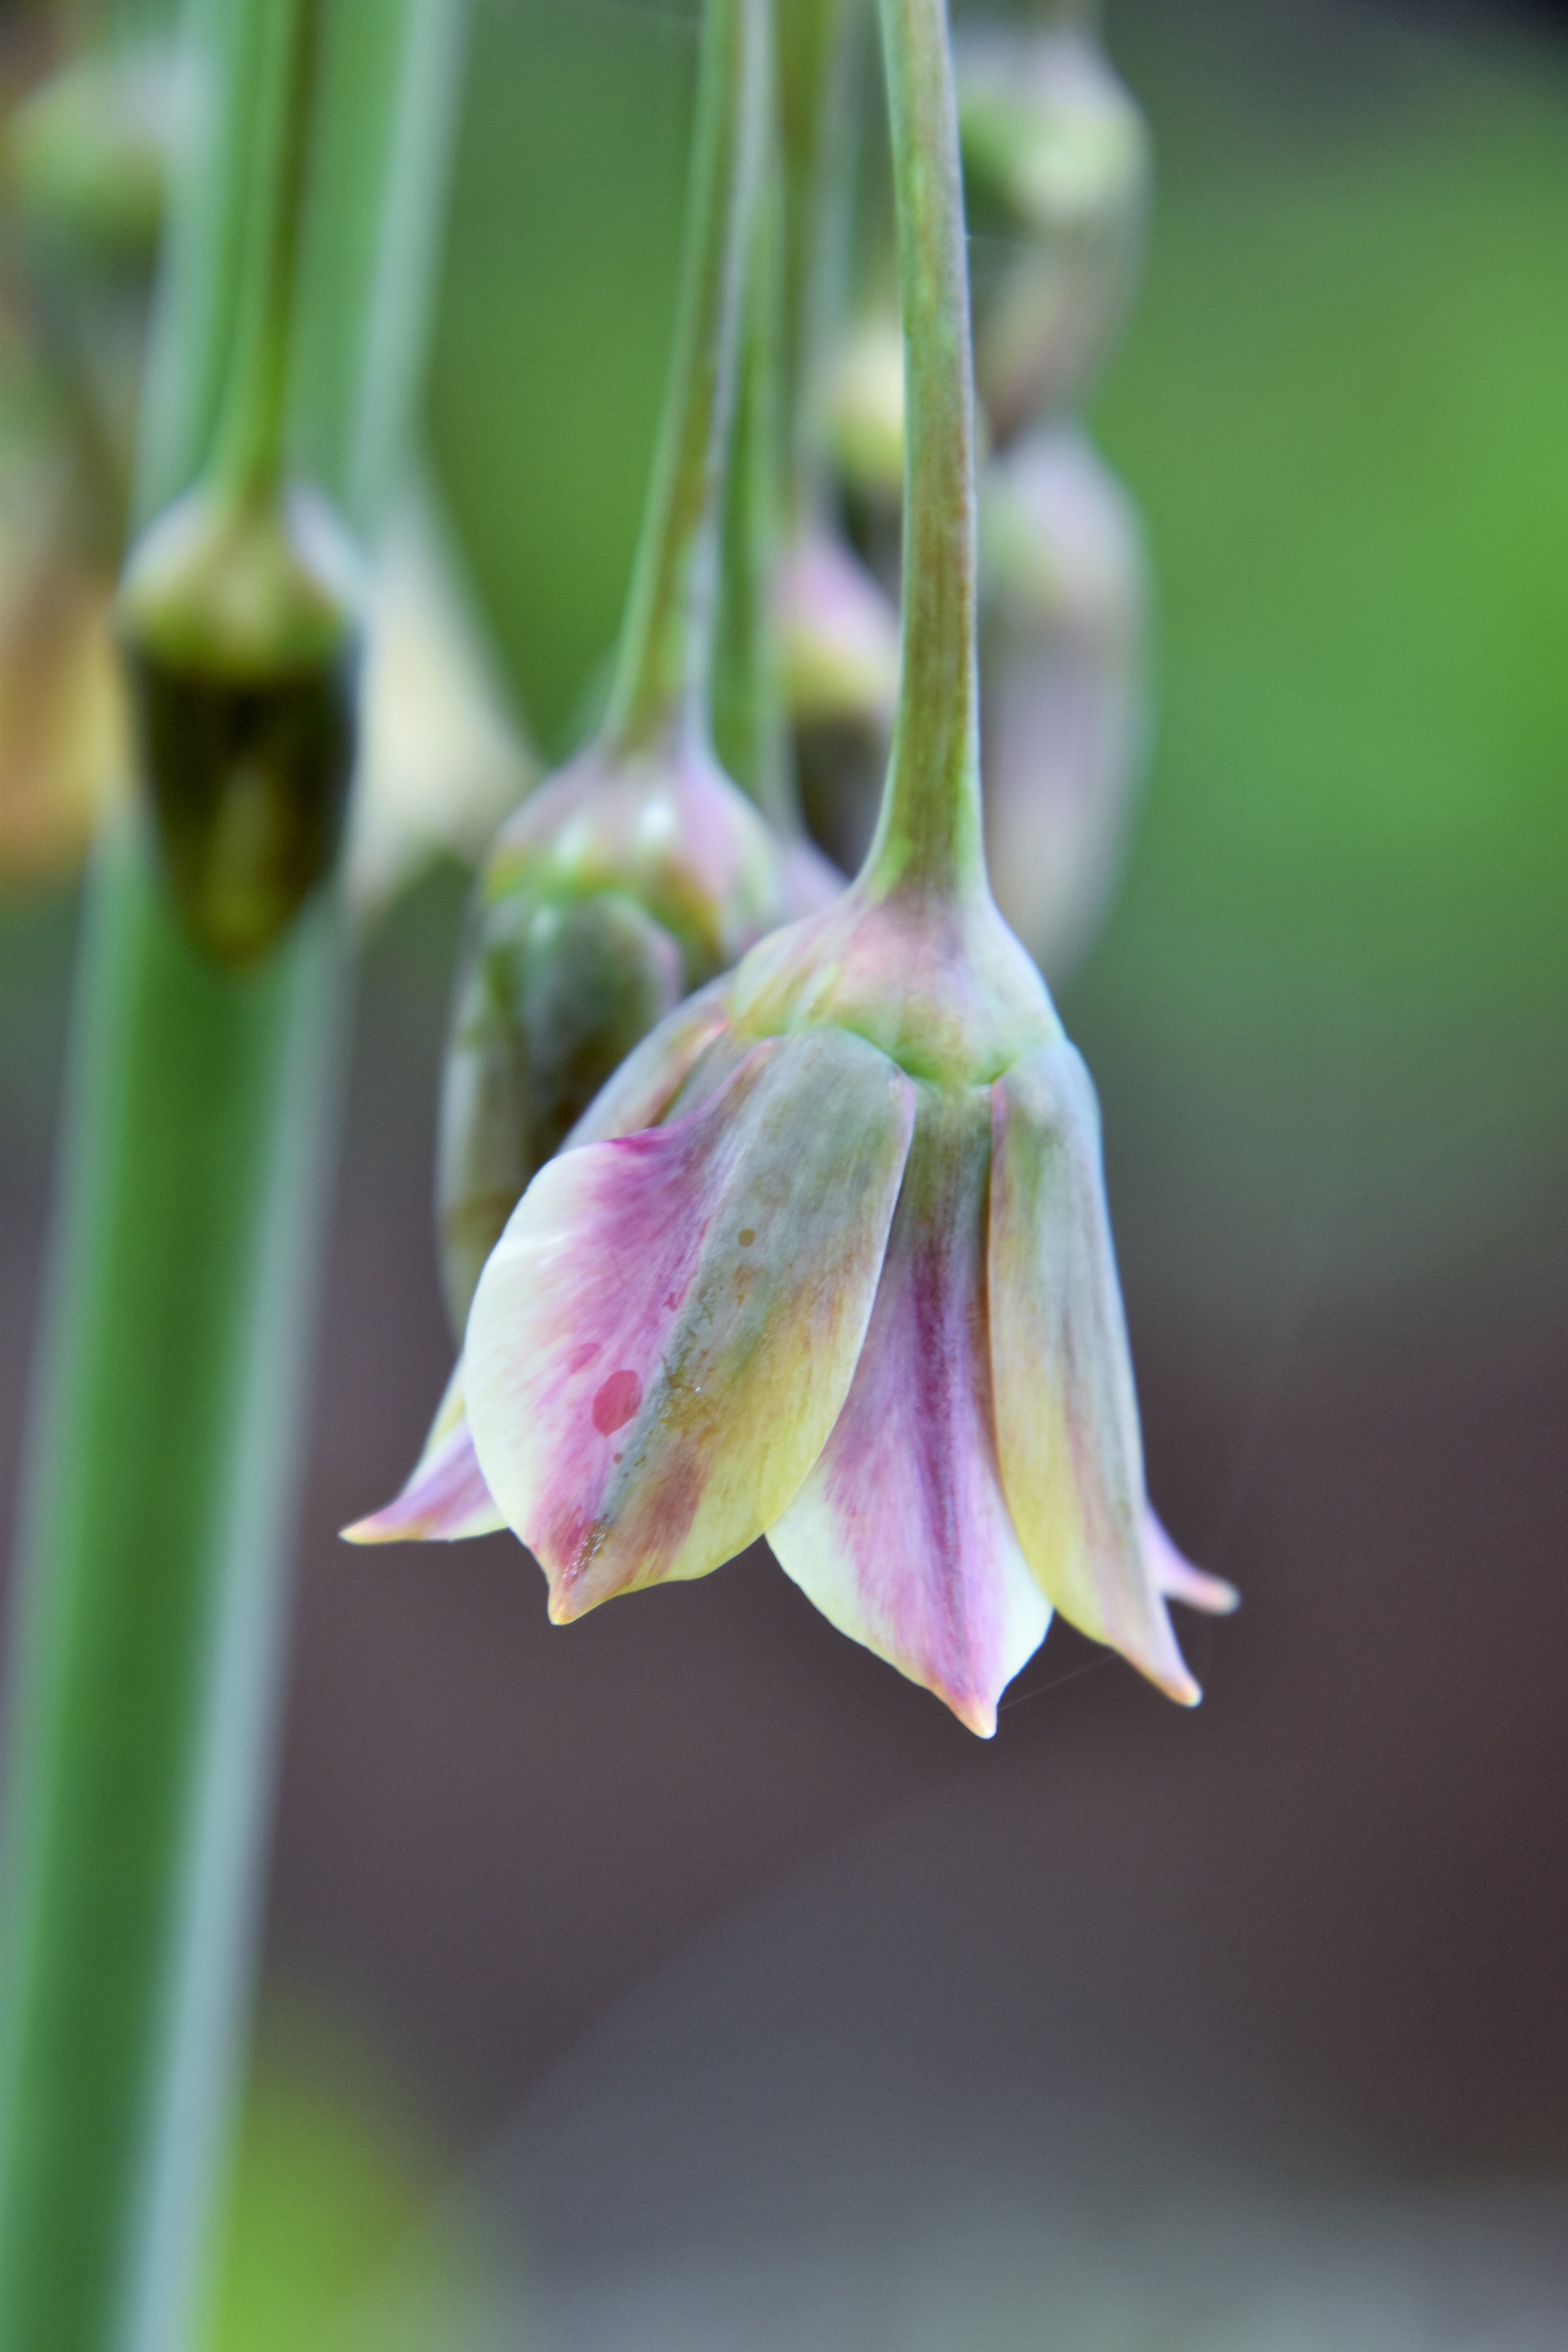
flower, flowering plant, plant, pink, botany, bud, Pedicel, plant stem, fritillaria, wildflower, perennial plant